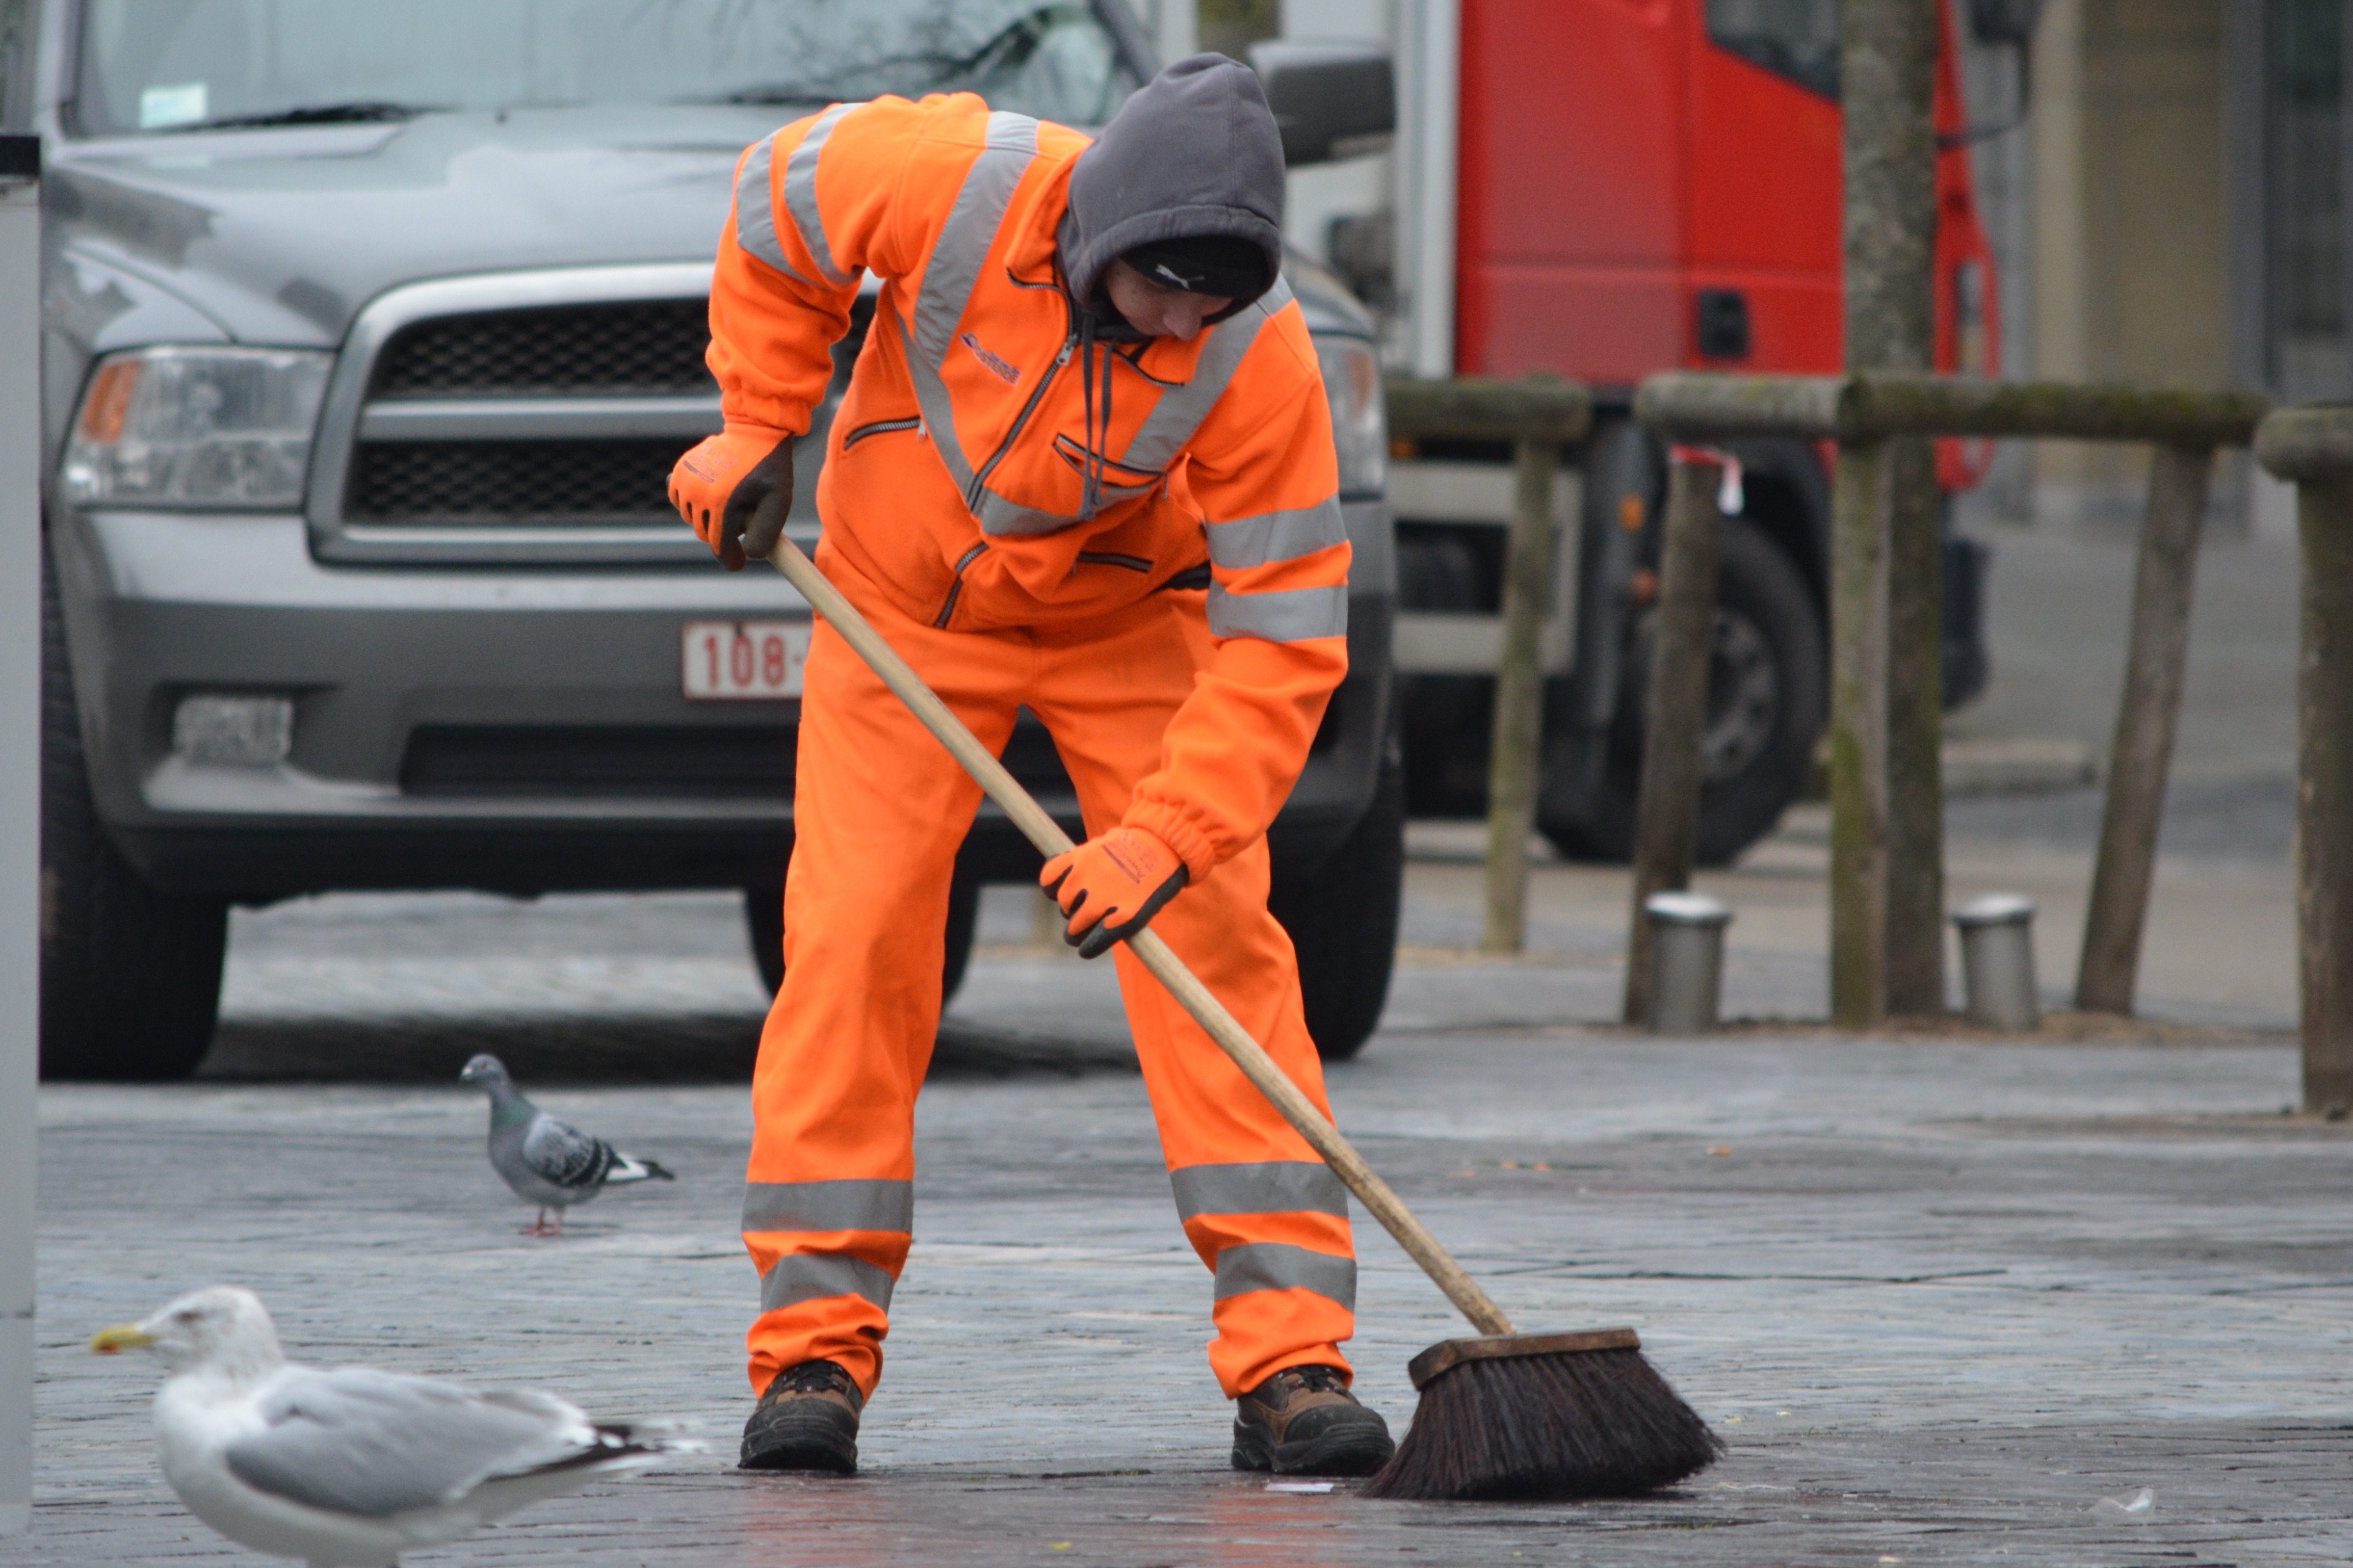
person, people, brush, orange, uniform, cleaning, scavenger, wagner, nightman